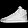
Label: Sneaker